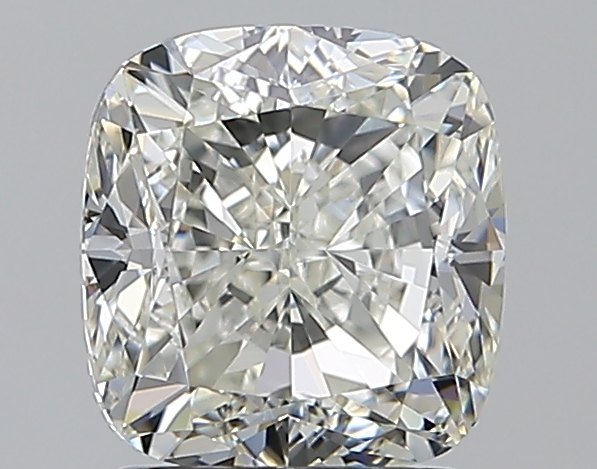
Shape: cushion
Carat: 2.01
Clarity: VS1
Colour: K
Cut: VG
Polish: EX
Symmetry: EX
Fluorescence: N
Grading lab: GIA
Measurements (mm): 7 x 6.61 x 4.7